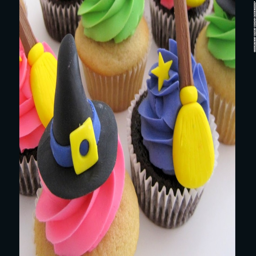
some of cupcakes retail at $8 , but she says the cost is worth it because of the labor , care and creativity that goes into each piece .